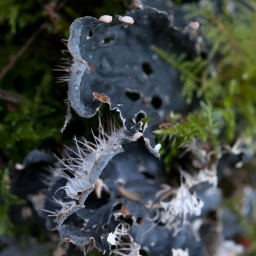
Growing on a damp overgrown stone wall near Yair House, a short distance from Caddonfoot.